Orgelbüchlein

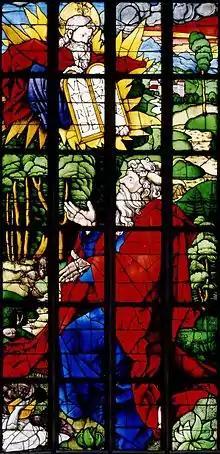
Albrecht Dürer: Moses receiving the Ten Commandments, stained glass panel, Jakobskirche, Straubing

Below is the first verse of Caspar Stolshagen's Easter hymn "Heut triumphieret Gottes Sohn" by Bartholomäus Gesius with the English translation of George Ratcliffe Woodward.